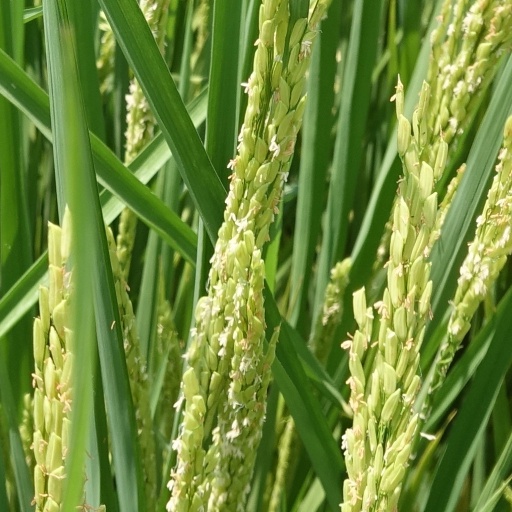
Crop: rice